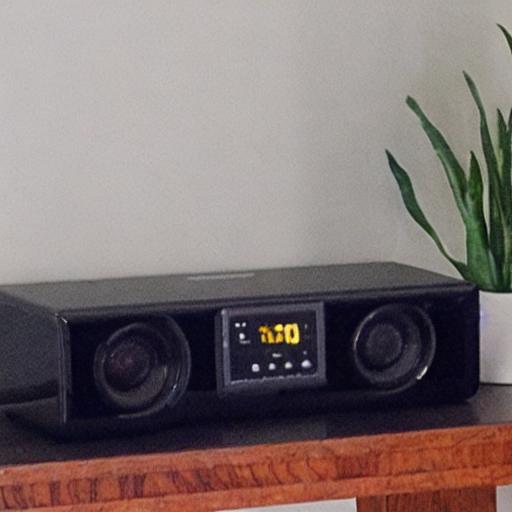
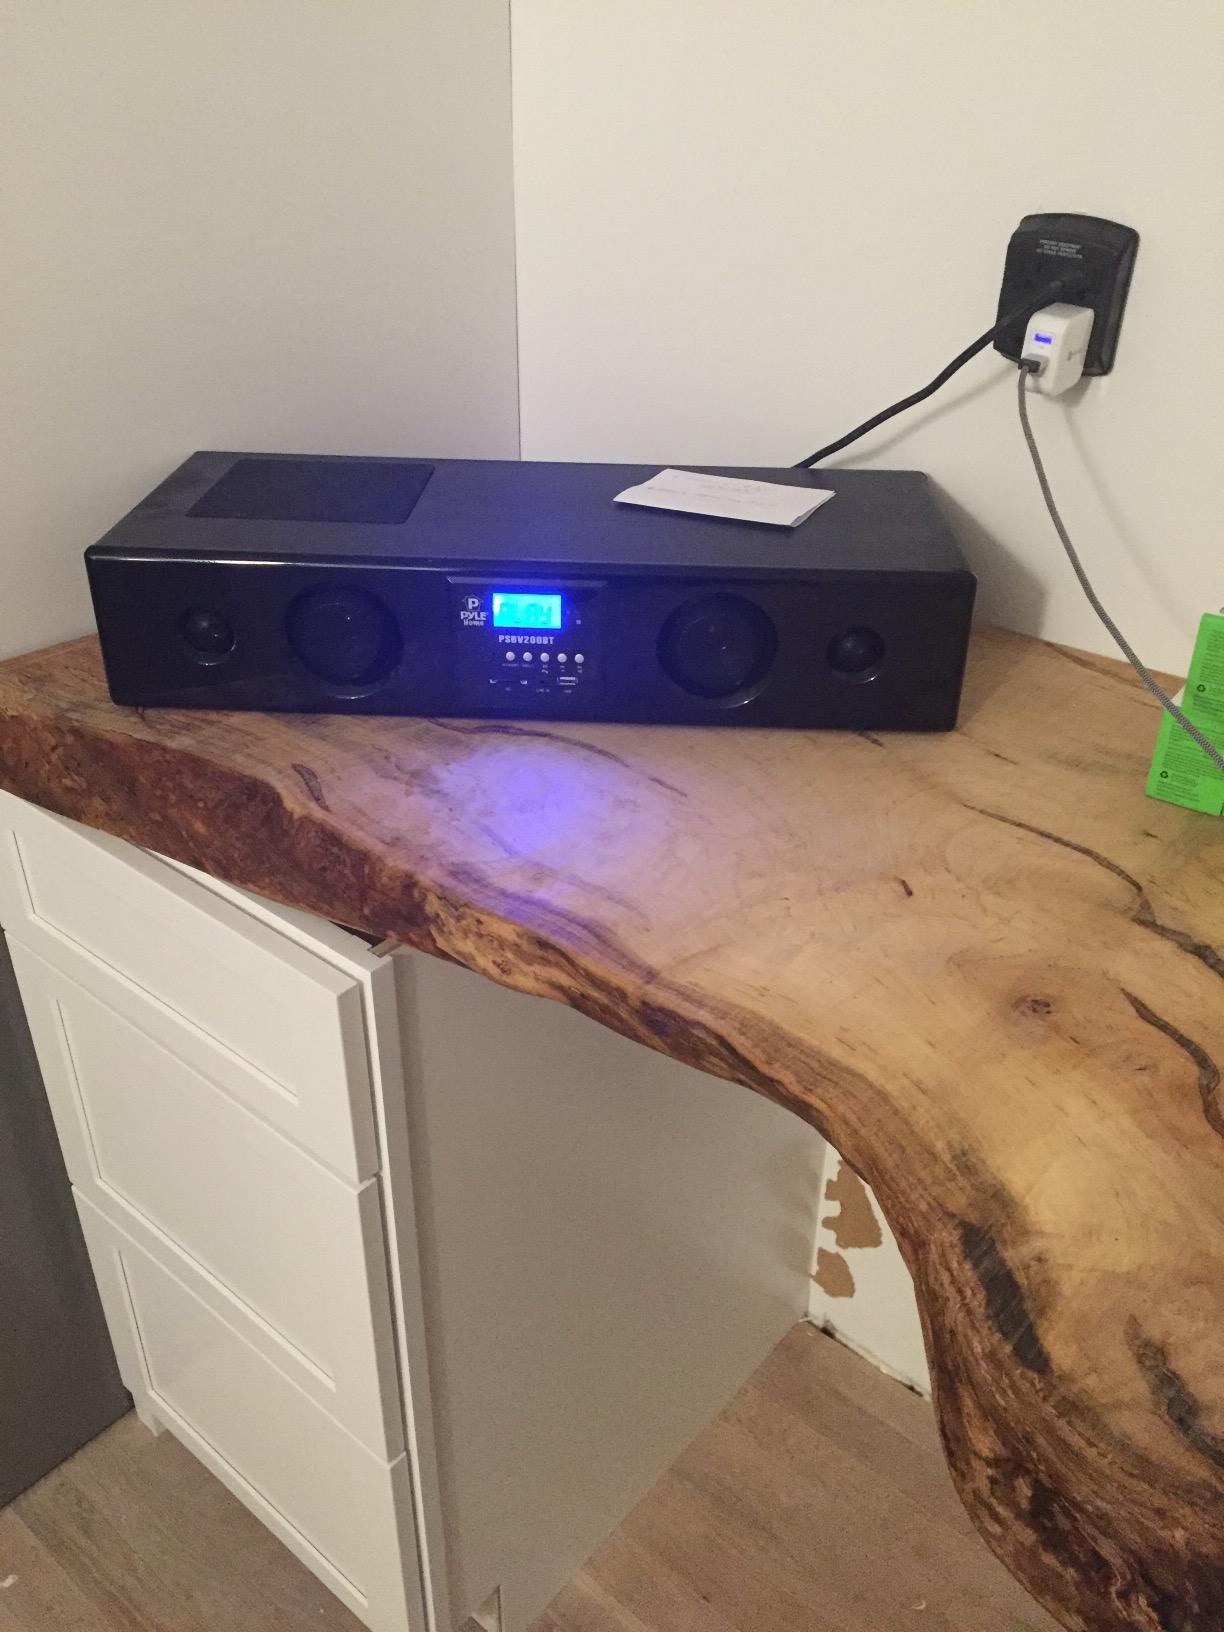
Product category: speaker
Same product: no